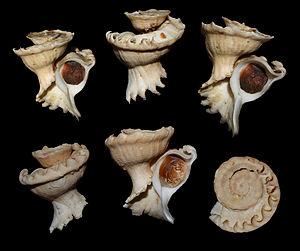
L'espèce Latiaxis mawae est un mollusque gastéropode appartenant à la famille des Muricidae.
Latiaxis est un genre de mollusques gastéropodes de la famille des Muricidae.
Les Coralliophilinae sont une sous-famille de mollusques gastéropodes de la famille des Muricidae.